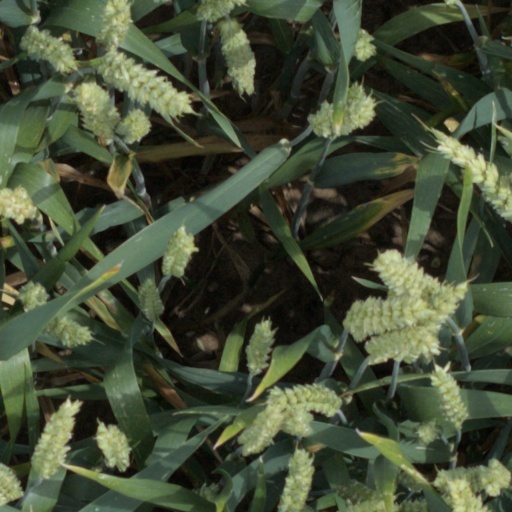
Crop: wheat